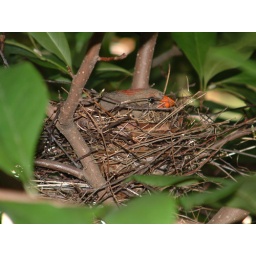
Nesting Bird in magnolia tree by our front door (Lake Sherwood)